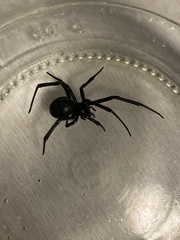
Species: Lactrodectus_hesperus